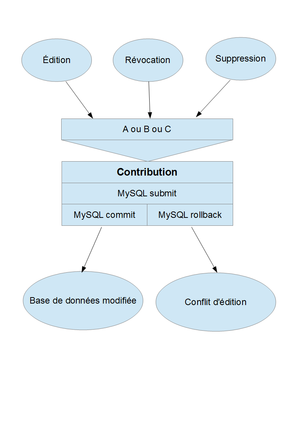
Modèle conceptuel des traitements (MCT) des contributions wiki
Le modèle conceptuel des traitements ou MCT permet de représenter de façon schématique l'activité d'un système d'information sans faire référence à des choix organisationnels ou des moyens d'exécution, c'est-à-dire qu'il permet de définir simplement ce qui doit être fait, mais il ne dit pas quand, par quel moyen ni à quel endroit de l'organisation...